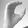
ASL letter: C